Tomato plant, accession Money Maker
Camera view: vertical (180 deg); turntable rotation: 330 degrees
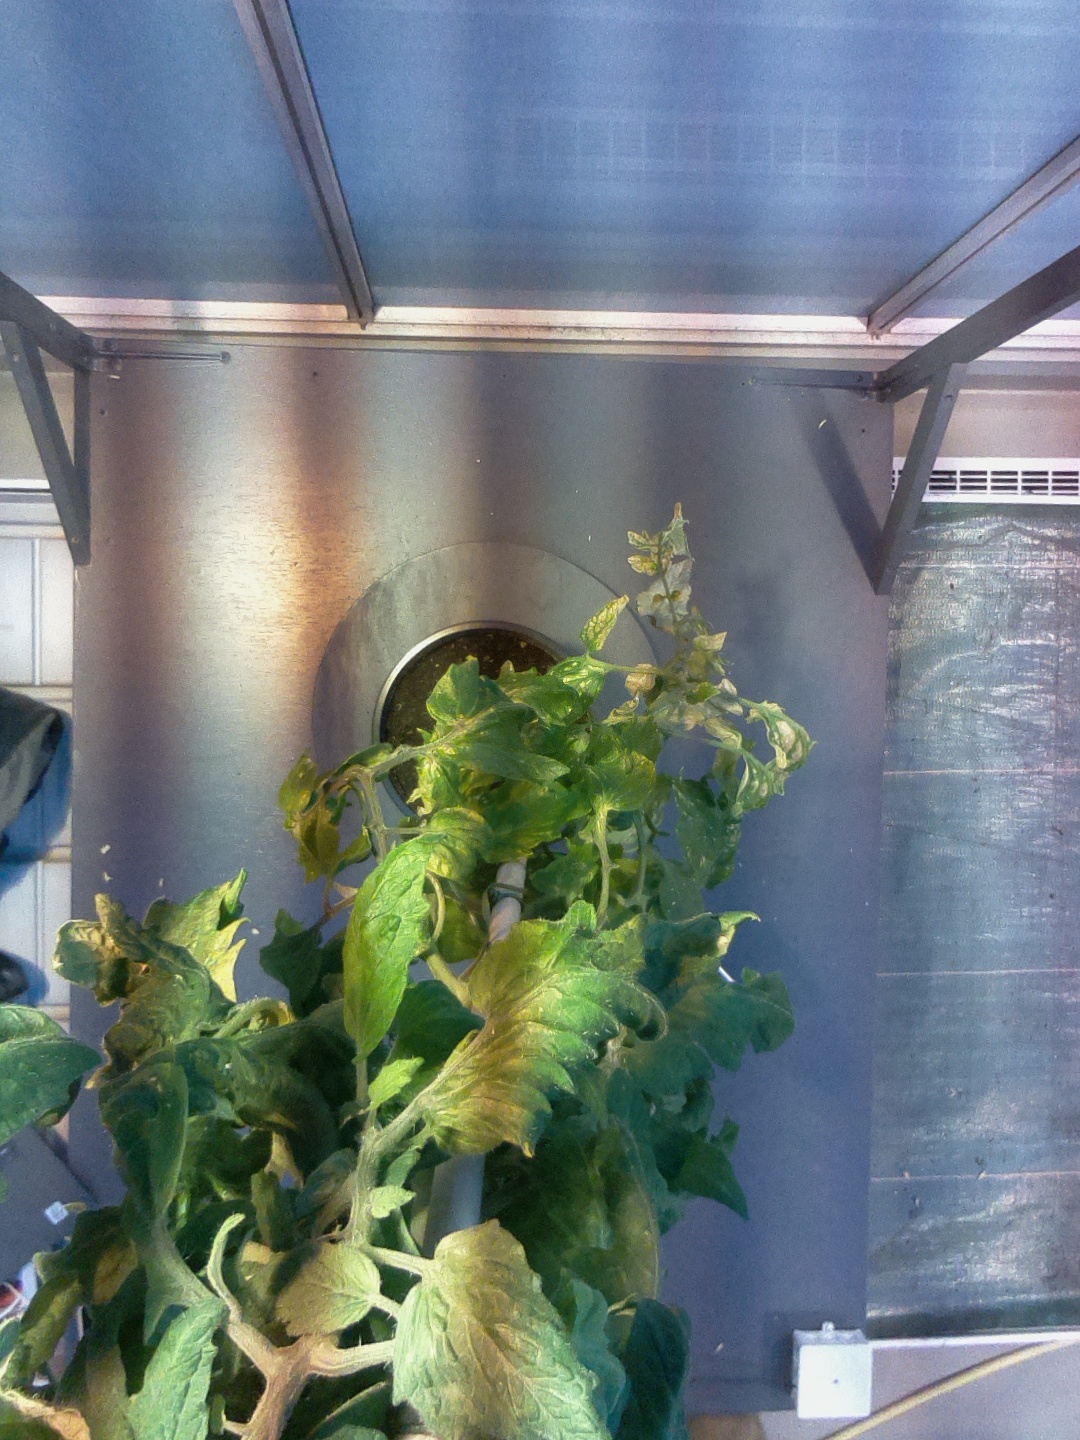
BBCH growth stage 79: 90% -100% of final fruit size